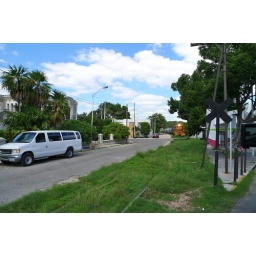
yes, the train is coming and the bus is on the tracks in the traffic jam. mexico live.